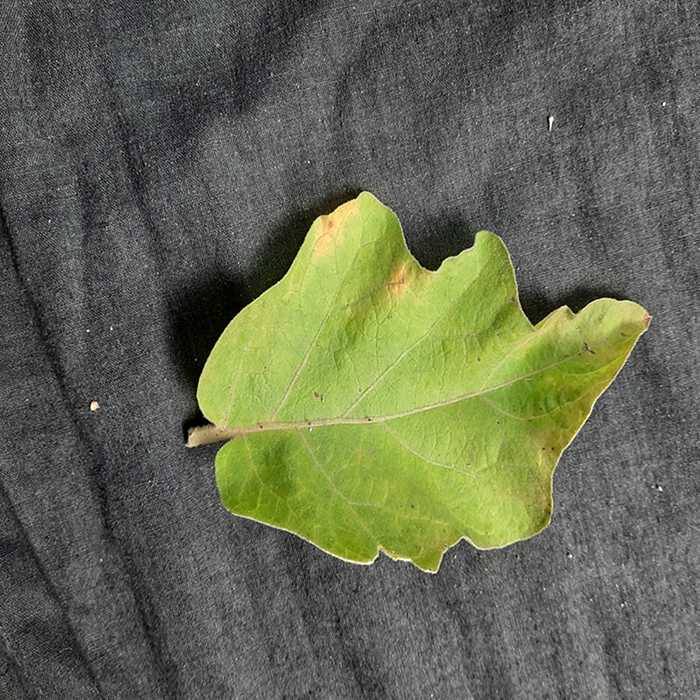
Plant: Eggplant
Label: Eggplant verticillium wilt